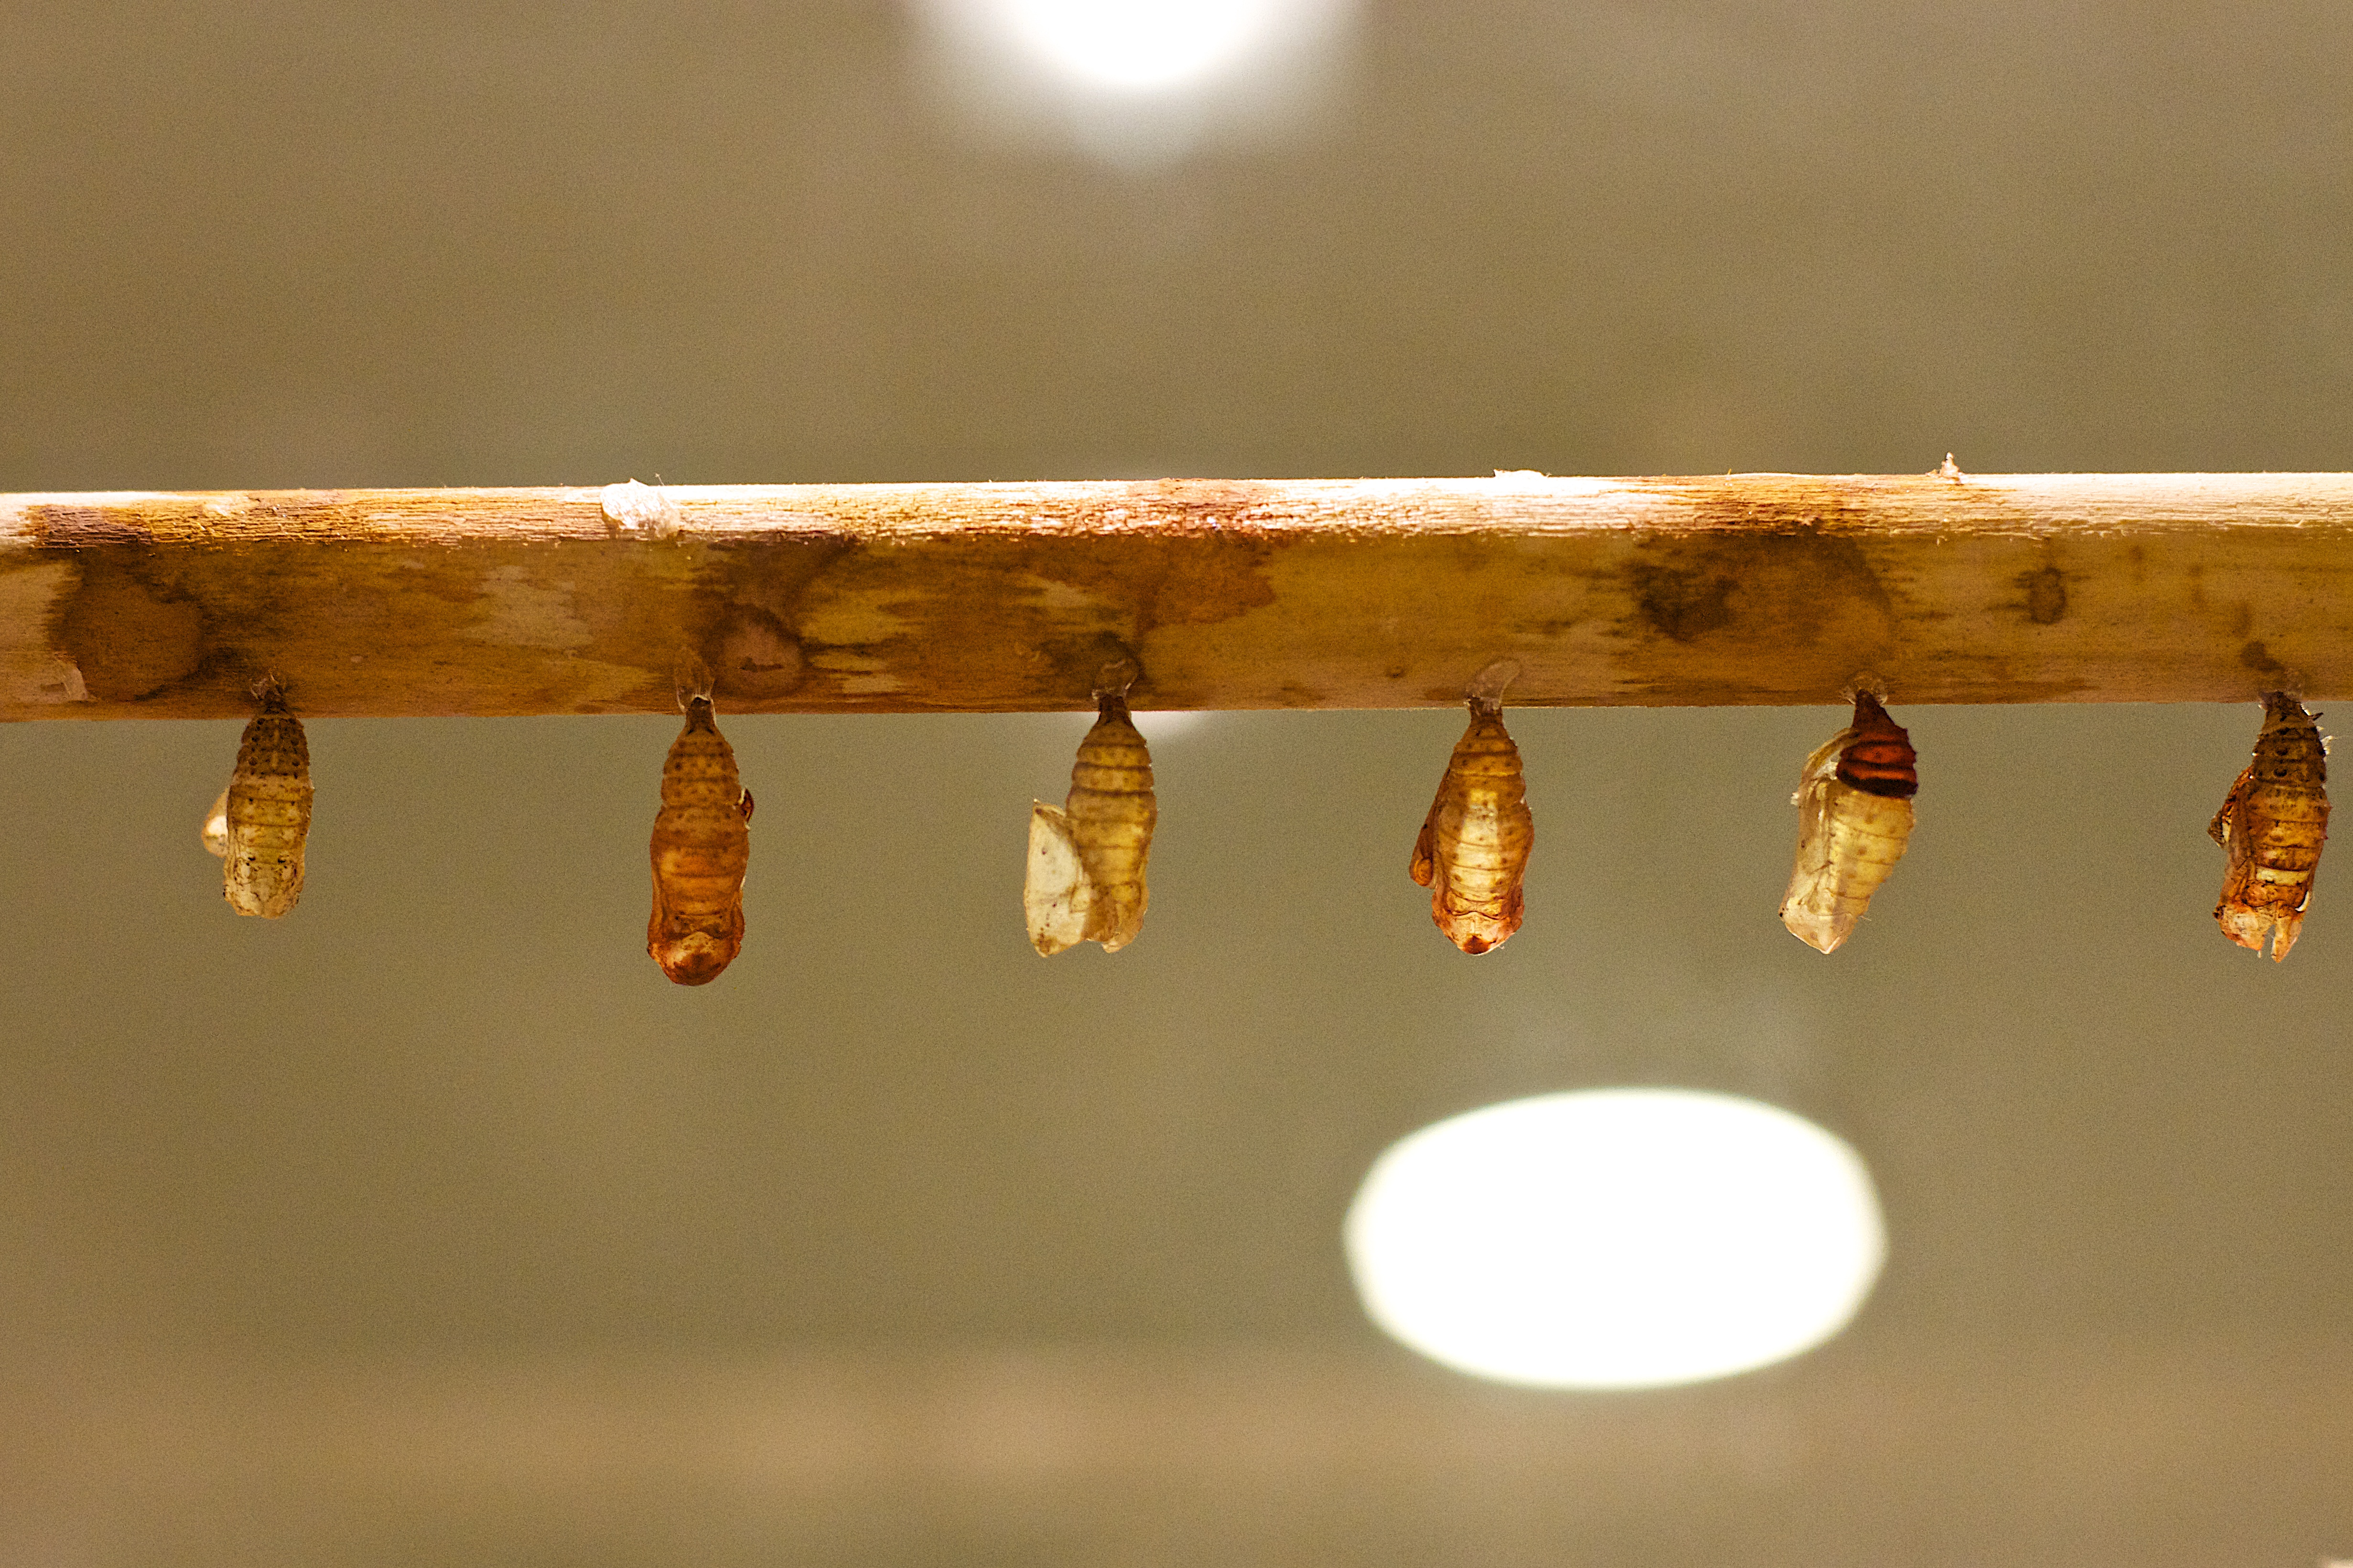
branch, wood, beam, ceiling, insect, butterfly, lighting, light fixture, macro photography